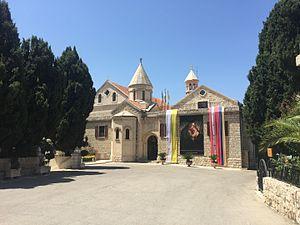
L’Institut du clergé patriarcal de Bzommar est un institut de vie consacrée de l'Église catholique arménienne.